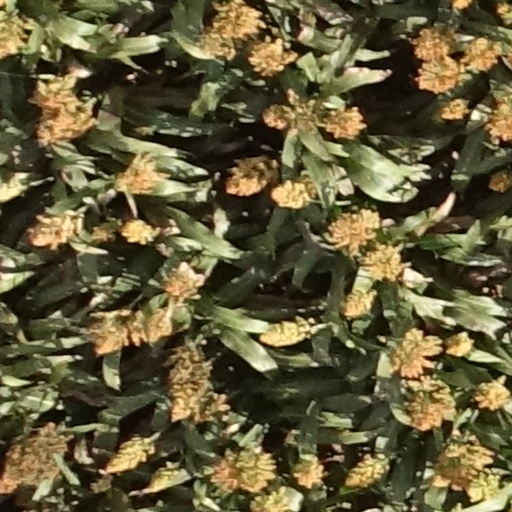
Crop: sorghum